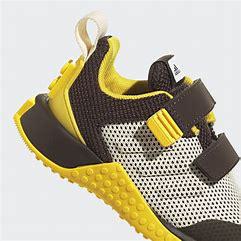
Brand: Adidas
Model: Lego Sport Pro